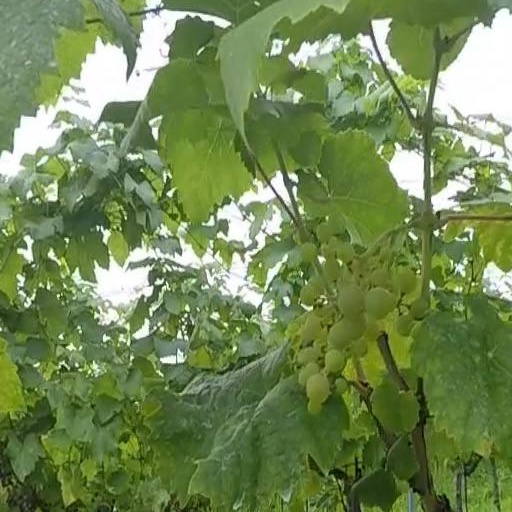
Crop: grape